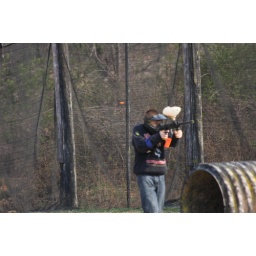
You can see a paint ball flying by just missing Jason in this pic